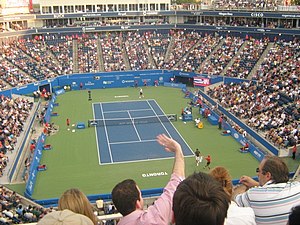
Canada Masters / Historie / Spillesteder
Aviva Centre ved York University i Toronto.
Rogers Cup er en professionel tennisturnering, som hvert år i august afvikles i Toronto og Montreal, Canada som de åbne canadiske mesterskaber i tennis. Turneringen har deltagelse af både mænd og kvinder og er kategoriseret som en Masters 1000-turnering på mændenes ATP World Tour og som en Premier 5-turnering på kvindernes WTA Tour, og den rangerer dermed umiddelbart under de fire grand slam-turneringer og de to tour-slutspil. Den adskiller sig fra tourenes øvrige turneringer ved at kampene afvikles i to byer. I lige årstal spiller mændene i Toronto, mens kvinderne samtidig afvikler deres kampe i Montréal, og i ulige årstal er det omvendt.